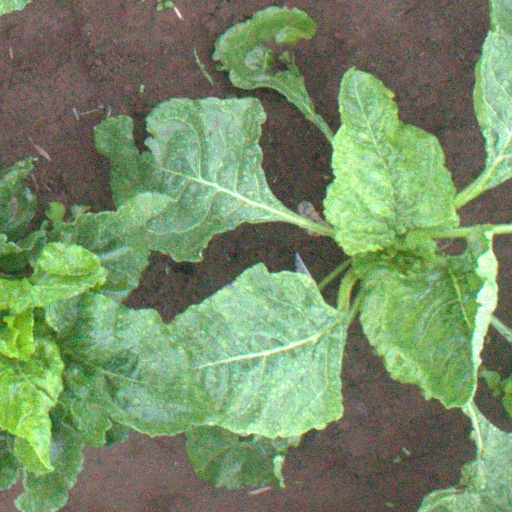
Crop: sugar beet